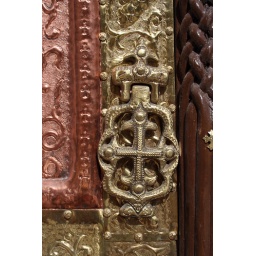
A cross in the door knob of one of the doors within the convent of St. Takla in Maaloula.